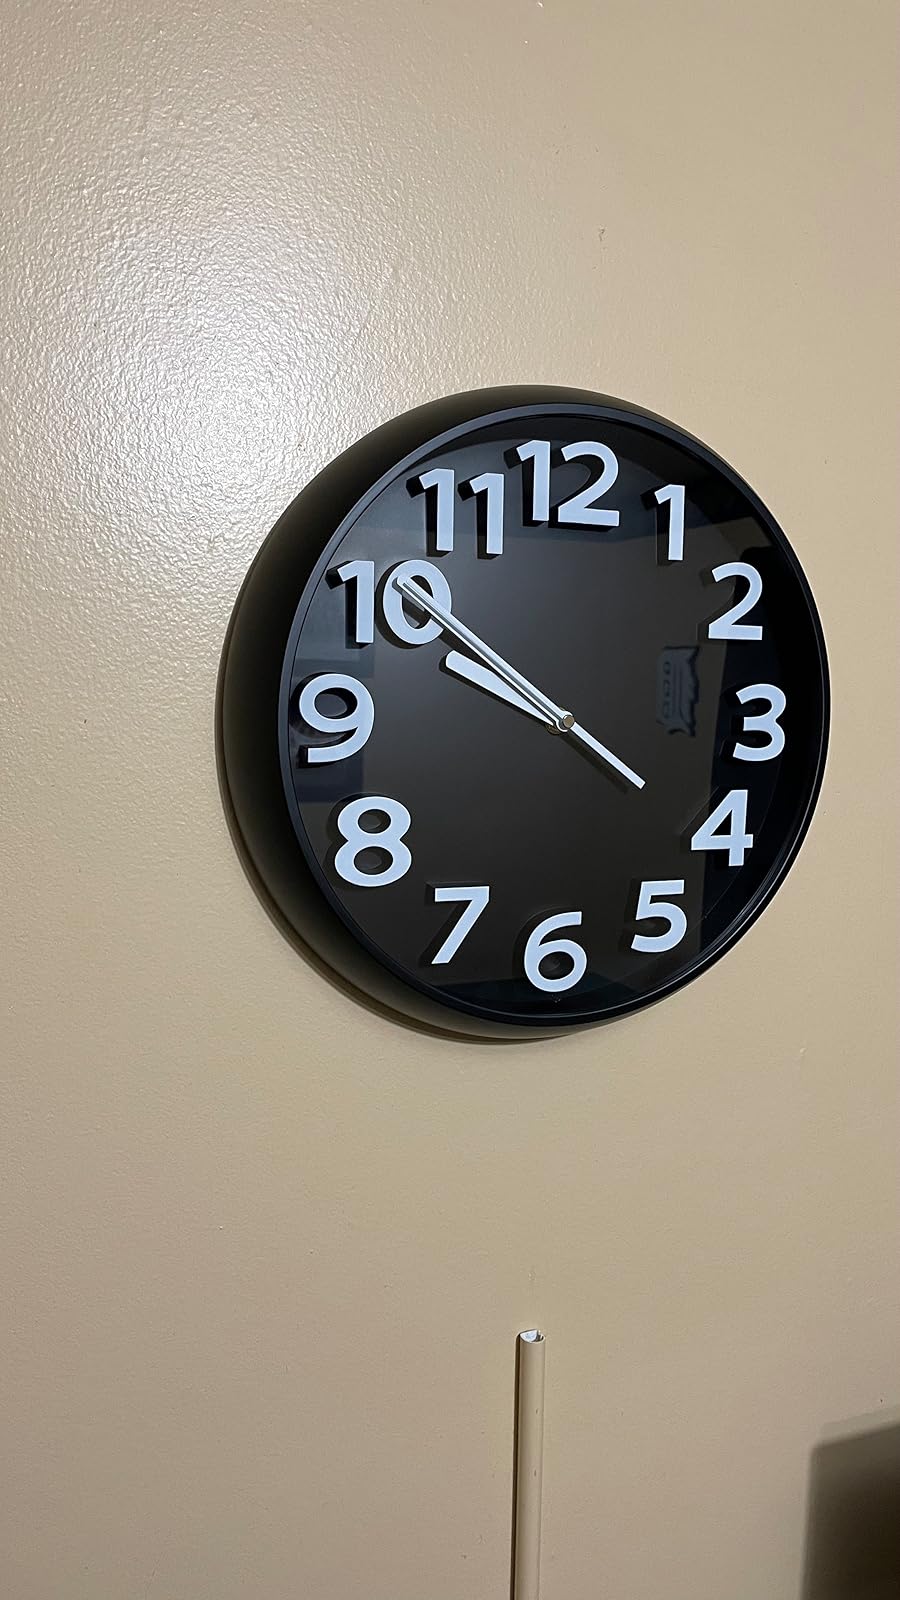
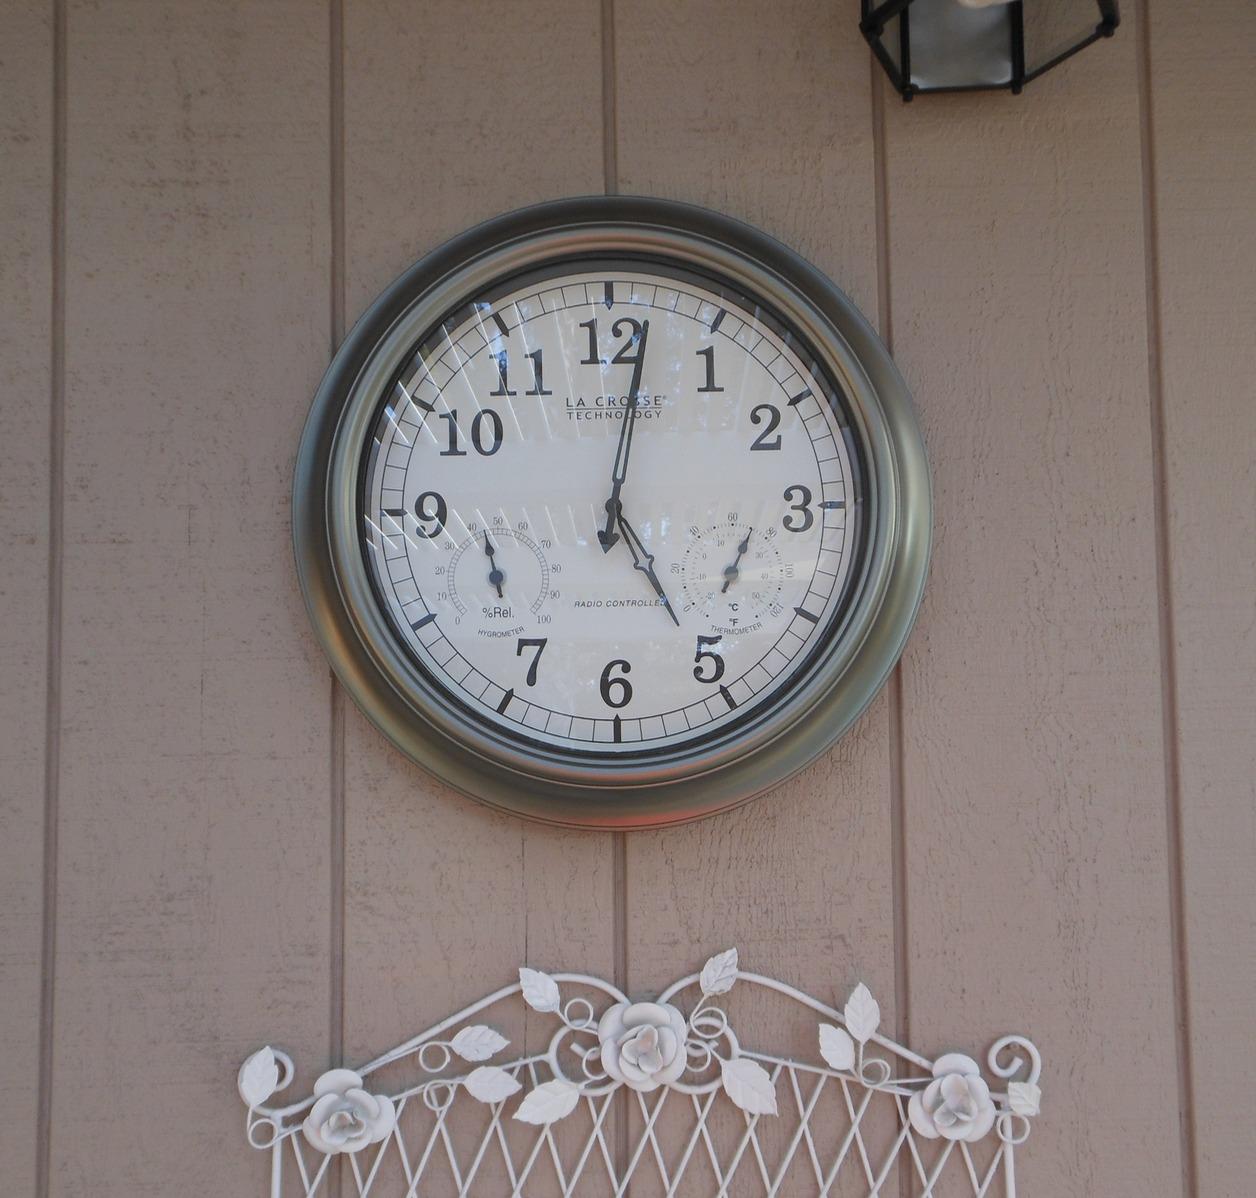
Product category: clock
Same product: no